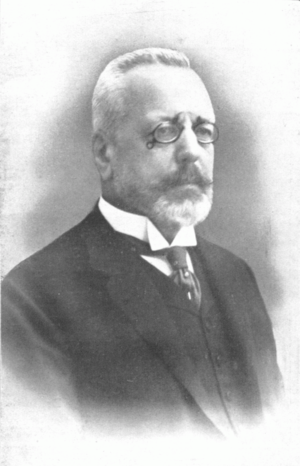
La conférence de Spa des 13, 14 et 15 août 1918 constitue la dernière occasion de rencontre entre les monarques allemand et austro-hongrois durant la Première Guerre mondiale. Lors de cette conférence, la troisième depuis le début de l’année 1918 tenue à Spa, alors siège de l’Oberste Heeresleitung, les responsables civils participant à la conférence prennent alors conscience de l’impossibilité, pour les puissances centrales, de remporter la victoire. En effet, le Reich impérial et ses alliés sont épuisés et leurs dernières offensives se sont soldées par des échecs sur la Marne comme sur le Piave en Italie. Envisageant pour la première fois une paix de compromis avec les forces de l’Entente renforcées par l’arrivée massive de soldats américains, les dirigeants politiques et militaires du Reich et de la double monarchie réfléchissent pour la première fois à un scénario de sortie du conflit.
La conférence de Spa du 29 septembre 1918 est la dernière conférence entre les principaux responsables politiques et militaires du Reich, alors engagé dans la Première Guerre mondiale. Tenue dans les dernières semaines du conflit, elle est destinée à tirer les conclusions politiques et militaires de la défection bulgare. En effet, après les échecs rencontrés par les puissances centrales en Italie et sur le front de l'Ouest, les responsables du Reich ne peuvent qu'acter l'impasse stratégique dans laquelle ils se trouvent depuis le mois d'août 1918. Les succès alliés face aux Bulgares, suivis du retrait de la Bulgarie et de la rapide remontée alliée vers le Danube, obligent les responsables des puissances centrales, essentiellement allemands, à tirer les conséquences de leurs échecs. Cependant, maintenus dans l'ignorance de la réalité de la situation militaire, les membres du gouvernement du Reich demeurent dans un premier temps incrédules face aux déclarations des militaires. Au cours du mois de septembre, ces derniers pressent le gouvernement d'entamer des pourparlers en vue d'une suspension du conflit.
Les négociations de Salzbourg sont des pourparlers diplomatiques bilatéraux ayant pour objectif de définir précisément et rigoureusement les modalités pratiques du rapprochement économique de la double monarchie austro-hongroise et du Reich impérial. Ces pourparlers se déroulent à partir du 9 juillet 1918 à Salzbourg, ville autrichienne située à proximité de la frontière germano-austro-hongroise ; ces échanges sont avant tout destinés à mettre en application les décisions de principe imposées à l'empereur Charles Iᵉʳ et à ses ministres par l'empereur Guillaume II et ses conseillers lors de leur rencontre à Spa le 12 mai 1918. Poursuivies durant tout l'été, ces négociations sont suspendues le 19 octobre lorsque, sans en avoir averti les négociateurs allemands, le ministre des affaires étrangères de la double monarchie, Stephan Burián von Rajecz, ordonne à la délégation austro-hongroise d'interrompre sa participation à des pourparlers rendus vains par l'évolution de la situation marquée par le caractère inéluctable de la défaite militaire du Reich et de la double monarchie.